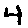
Label: 4